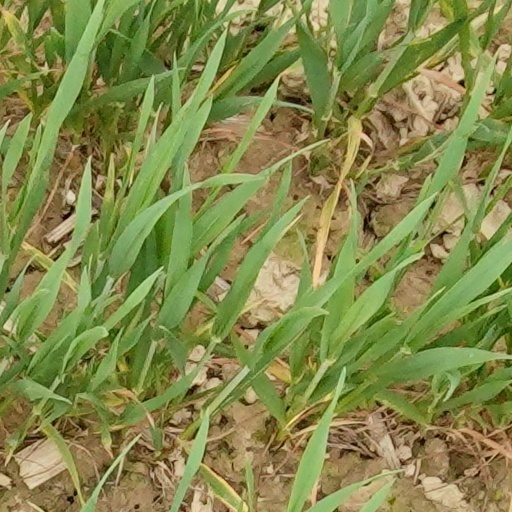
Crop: wheat